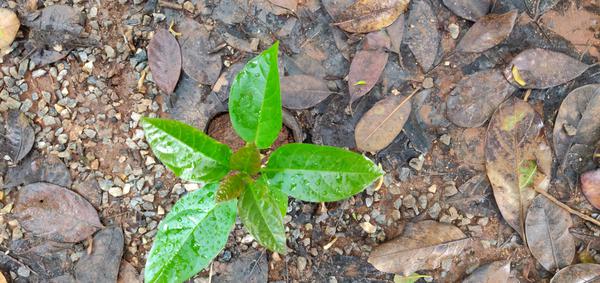
Plant: Avacado